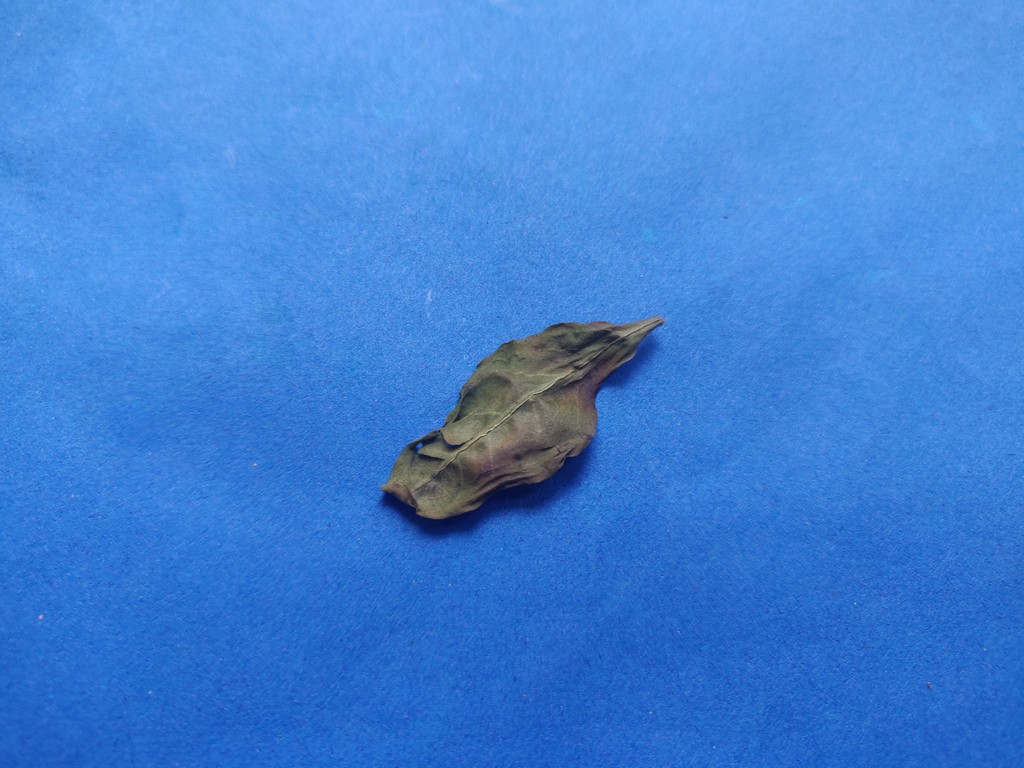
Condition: Dried
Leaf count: single
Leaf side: unknown